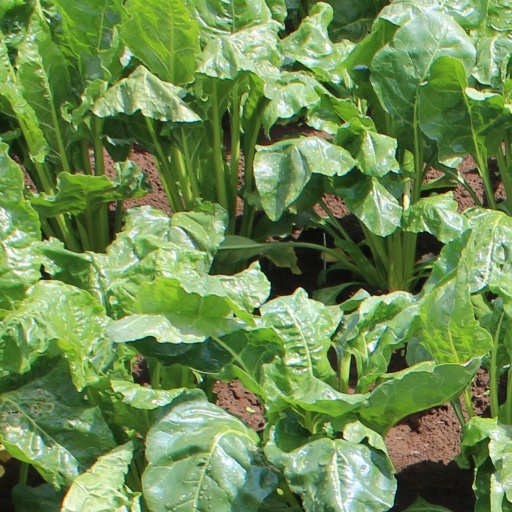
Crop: sugar beet